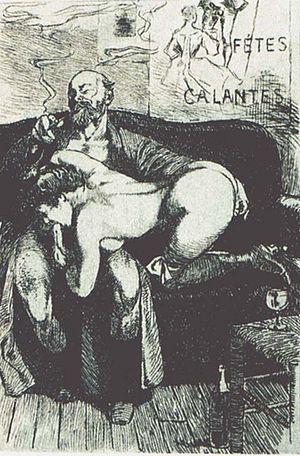
La fellation consiste pour une personne à stimuler le pénis de son partenaire avec la bouche, les lèvres et la langue. C'est un comportement sexuel pratiqué soit comme un préliminaire soit pour conduire la personne qui la reçoit jusqu'à l’orgasme.